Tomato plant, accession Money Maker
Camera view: bottom (45 deg); turntable rotation: 0 degrees
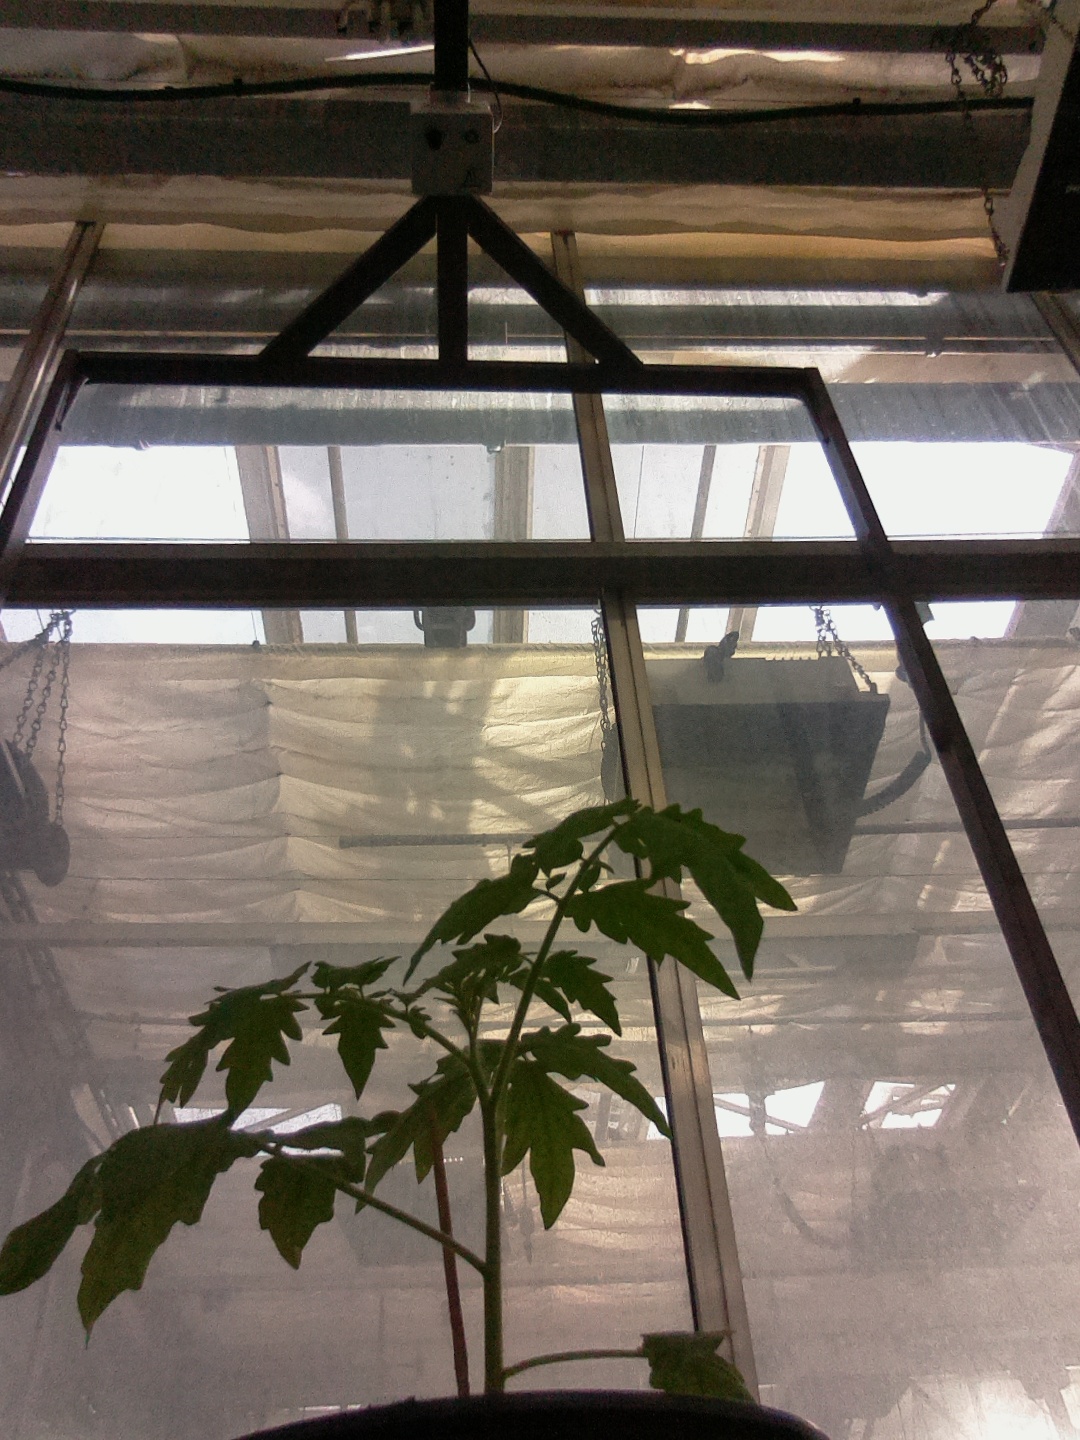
BBCH growth stage 13: 6 of true leaves visible